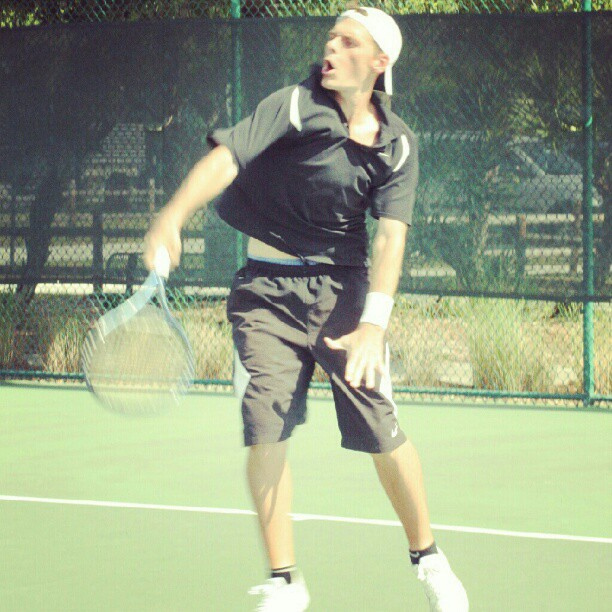
user: Given an image and a question. Answer the question in a short answer. Question: Who is famous for their temper in this sport? Short Answer:
assistant: john mcenroe